Answer in natural language. Considering the relative positions, is countertop c x above or below black wooden chair with four legs? Choose between the following options: below or above
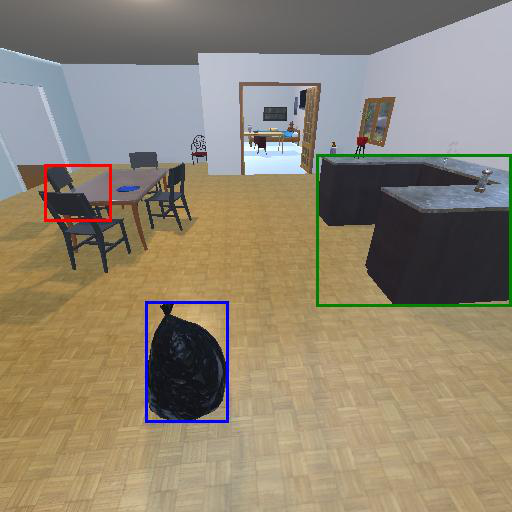
<answer>above</answer>